Sauwerd

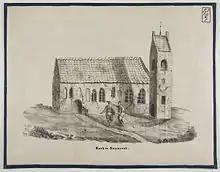
Old church in Sauwerd, shortly before it was razed

There is one primary school in Sauwerd, called De Meander (the meander). There is one cooperative grocery store. Sauwerd has a sports complex called De Lange Twee (meaning The Long Two). The park features a football club called VV SIOS with two football fields. There is also a tennis club in the complex called TV Onstaborg.